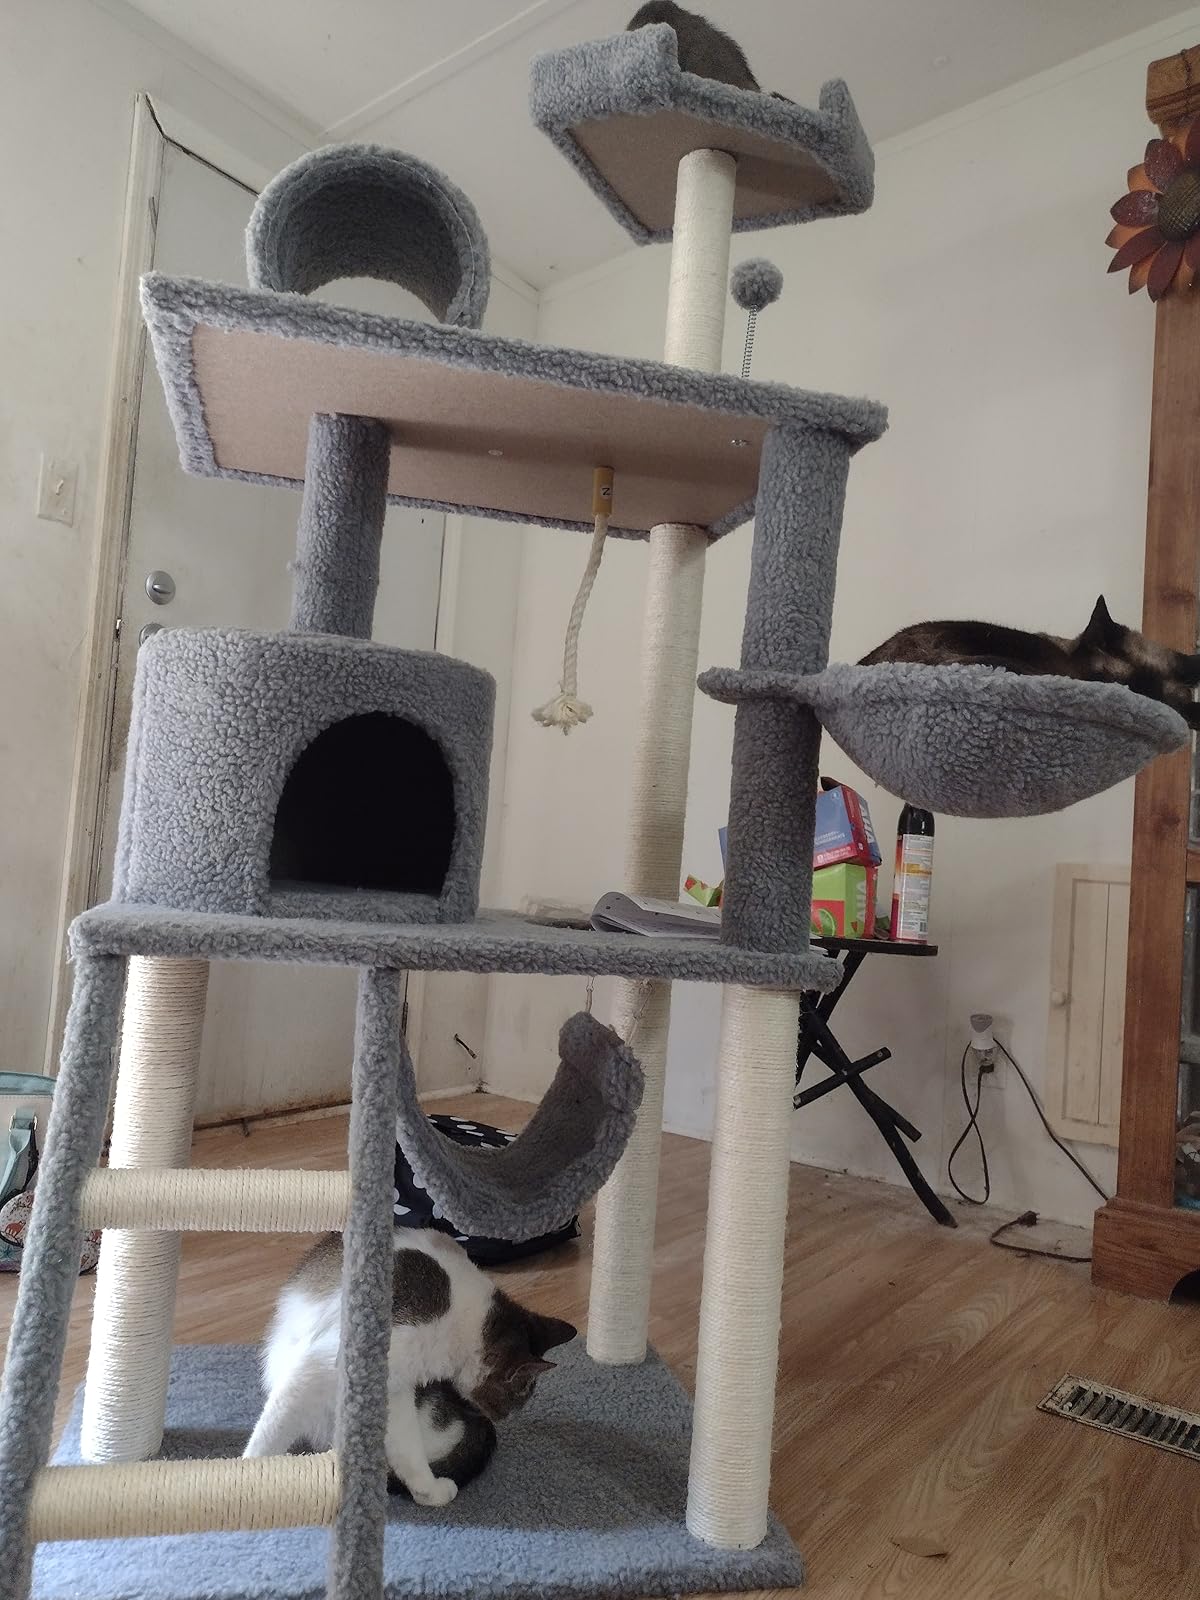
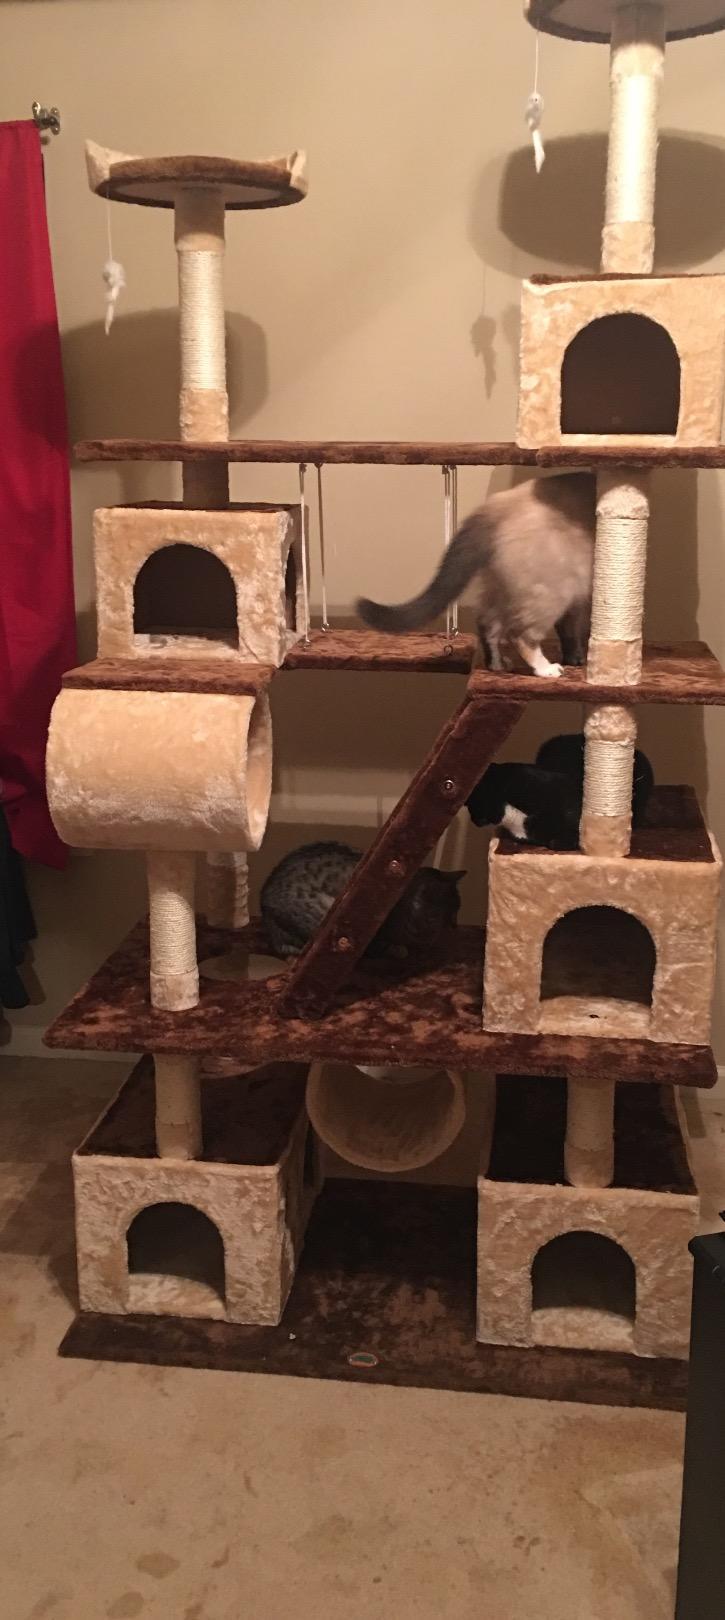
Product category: items_cat tree
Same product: no